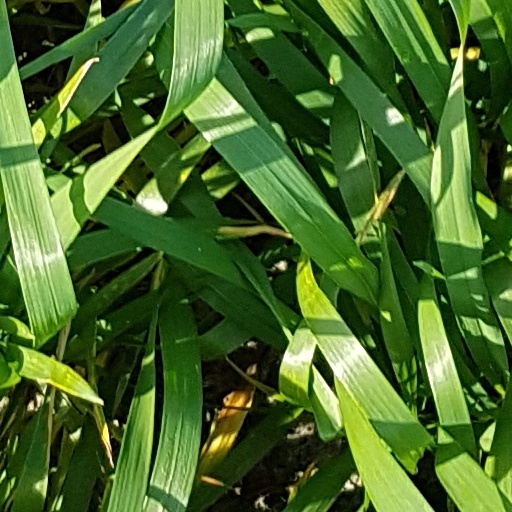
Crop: wheat